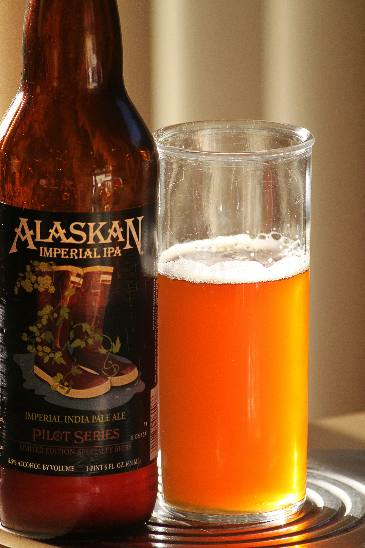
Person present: No